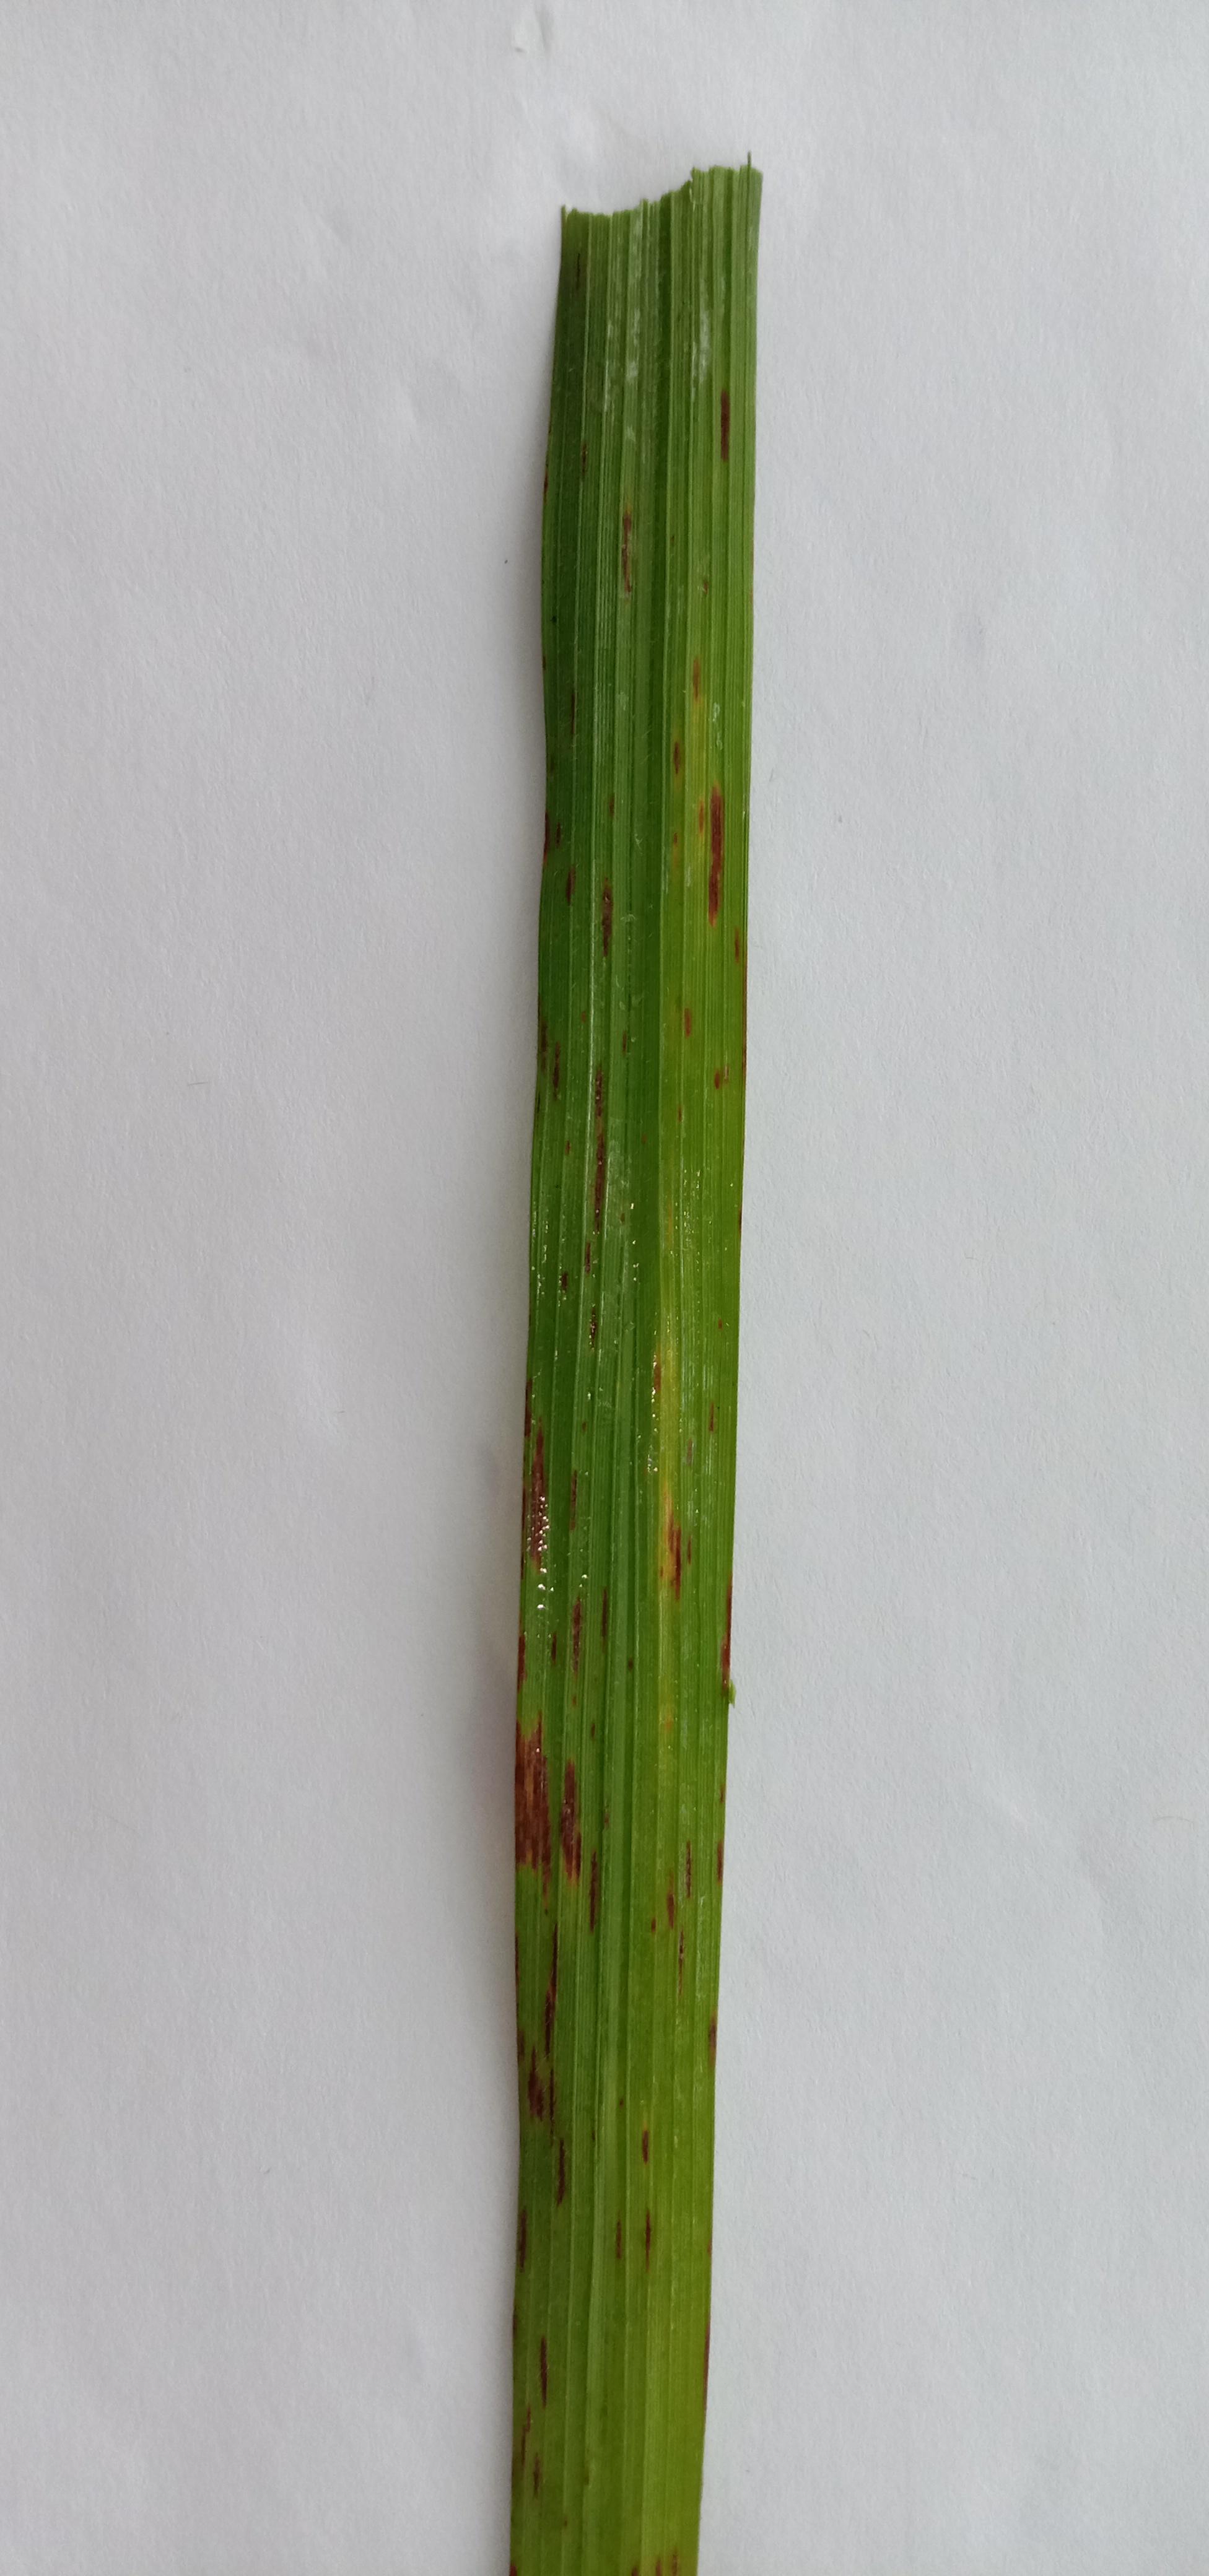
Label: Rice___Leaf_Blast